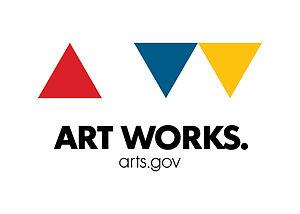
Le National Endowment for the Arts, signifiant en français Fonds national pour les arts, est une agence culturelle fédérale des États-Unis. Elle est chargée d'aider les artistes et les institutions culturelles du pays. Elle fut créée en 1965 par une loi votée par le Congrès américain comme agence indépendante du gouvernement des États-Unis.